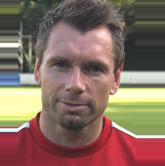
Age: 35